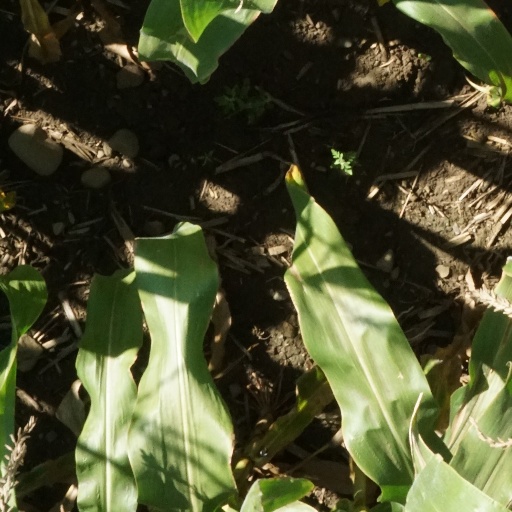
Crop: maize; corn